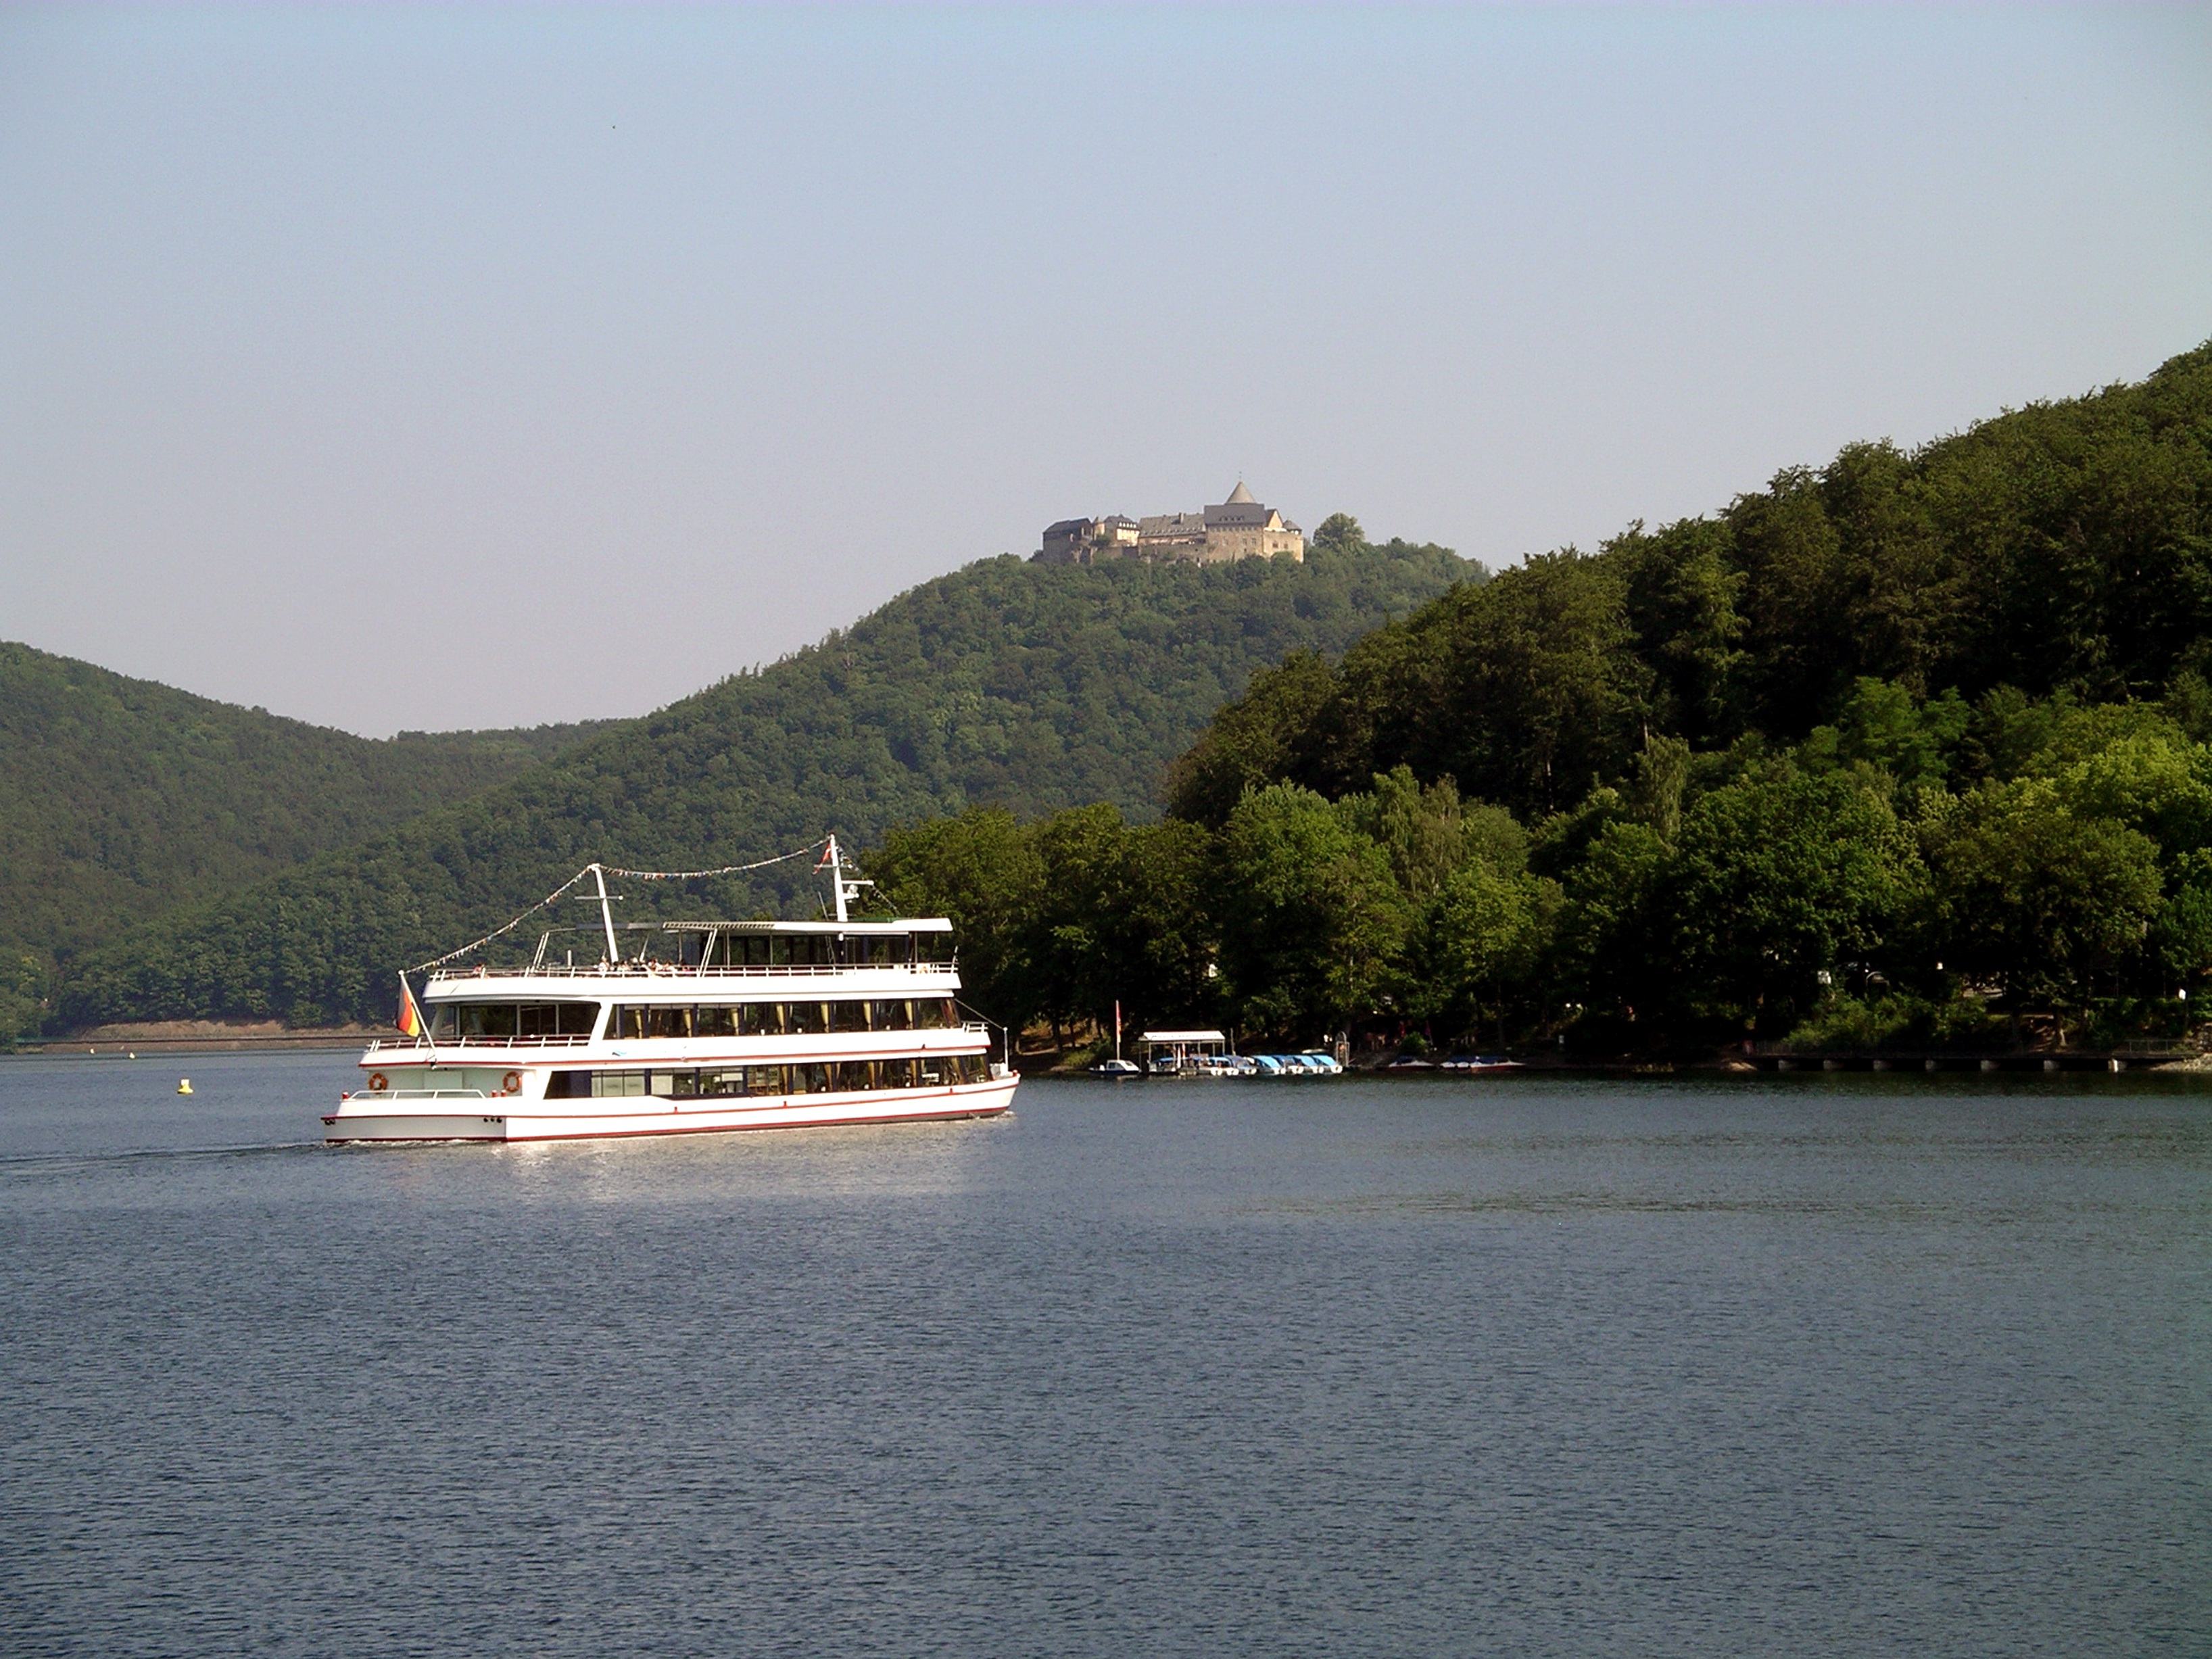
sea, coast, water, sky, boat, lake, river, ship, vacation, vehicle, bay, rest, reservoir, ferry, bank, relaxation, boating, steamer, watercraft, cruise ship, passenger ship, after work, boat trip